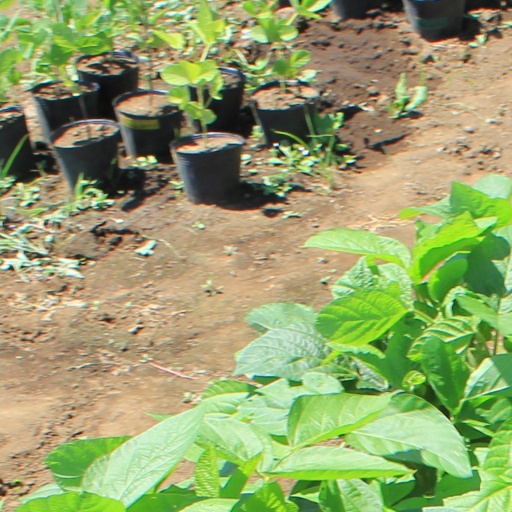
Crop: soybean